Heterosynaptic plasticity

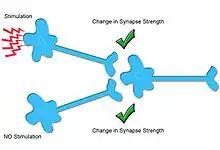
In heterosynaptic plasticity, synaptic pathways that are not specifically stimulated undergo synaptic plasticity, in addition to those who are specifically stimulated.

Heterosynaptic plasticity is a subtype of synaptic plasticity, referring to a chemical synapse's ability to undergo changes in strength, or efficacy of signal transmissions. More broadly, synaptic plasticity can be defined as molecular changes providing the mechanism for learning and memory to occur, by altering neuronal firing frequency. Modern synaptic plasticity theory, built off the work of Santiago Ramón y Cajal, separates plasticity into two more broadly defined categories, Hebbian plasticity, also known as homosynaptic plasticity, and heterosynaptic plasticity. Synaptic plasticity is typically input-specific, meaning that the activity of a postsynaptic neuron, is altered by a neuron or neurons' release of neurotransmitters, transmitting a stimuli. In homosynaptic plasticity, only the input from a presynaptic neuron synapsing with a specific postsynaptic neuron can undergo plasticity. However, in the case of heterosynaptic plasticity, plasticity can result from either activity in a presynaptic neuron or from a separate modulatory interneuron, creating synaptic depression or strengthening. Thus, Hebbian or homosynaptic plasticity is often referred to as activity dependent, while heterosynaptic plasticity is referred to as modulatory dependent. A number of distinct forms of heterosynaptic plasticity have been found in a variety of brain regions and organisms. These different forms of heterosynaptic plasticity contribute to a variety of neural processes including associative learning, the development of neural circuits, and homeostasis of synaptic input.